Fisherman's staysail

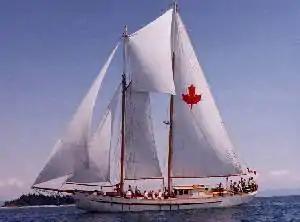
The schooner "Maple Leaf". The fisherman is the trapezoidal sail between the two masts

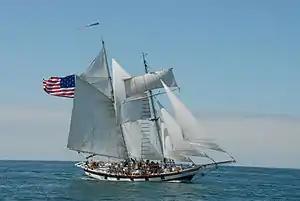
Fisherman set in-between the masts on the topsail schooner, "Amazing Grace"

A fisherman staysail is a sail placed between the fore and main masts of a sailing ship, usually a schooner but also including brigantines.